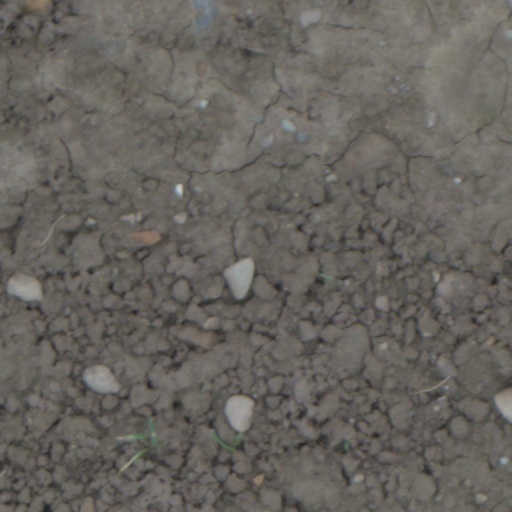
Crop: wheat